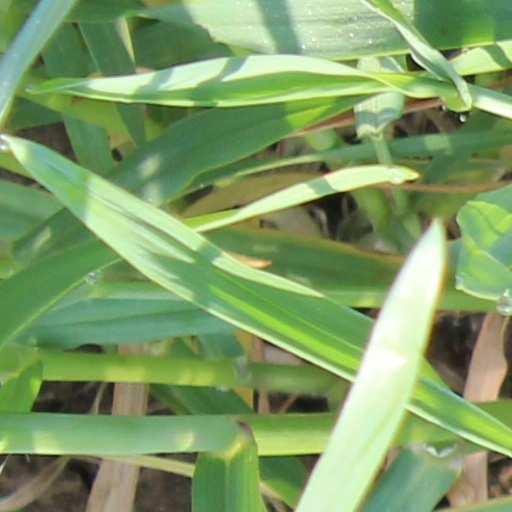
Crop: wheat